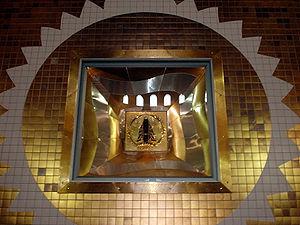
Notre-Dame d'Aparecida ou Notre-Dame Aparecida est une statue de la Vierge Marie, sainte patronne du Brésil.
La basilique Notre-Dame d'Aparecida se situe dans la ville d'Aparecida, dans l'État de São Paulo, au Brésil. Il s'agit du deuxième plus grand édifice cultuel catholique au monde, après la basilique Saint-Pierre, au Vatican. Elle est consacrée à Notre-Dame d'Aparecida, sainte patronne du Brésil.